Dirty Three

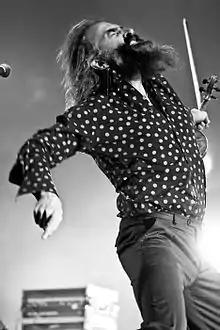
Warren Ellis of the Dirty Three at WOMADELAIDE 2012

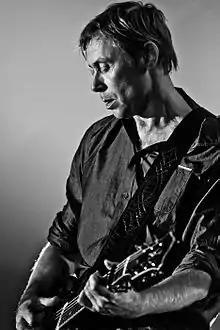
Mick Turner of the Dirty Three

Dirty Three formed as an instrumental rock trio in Melbourne in 1992 with Warren Ellis on violin and bass guitar (ex-These Future Kings in 1986), Mick Turner on lead and bass guitars (Sick Things, The Moodists, Venom P. Stinger, Fungus Brains), and Jim White on drums (People with Chairs Up Their Noses, Feral Dinosaurs, Venom P. Stinger). Prior to the formation of Dirty Three, Ellis studied classical violin, worked briefly as a school teacher in regional Victoria, then travelled as a busker in Europe. Ellis wrote music for theatre groups and plays before performing with Melbourne bands. Ellis was also a member of The Blackeyed Susans, Busload of Faith, Kim Salmon and the Surrealists and has been a member of Nick Cave and the Bad Seeds since 1994. Turner and White have a shared musical history via numerous common bands during the 1980s and early 1990s. Outside Dirty Three's activities, both have since contributed to other artists and groups. White's previous group Feral Dinosaurs also featured Conway Savage, also a member of Nick Cave and the Bad Seeds and The Blackeyed Susans. White also played on records by Hunters and Collectors and Tex, Don and Charlie.